Ron-Robert Zieler

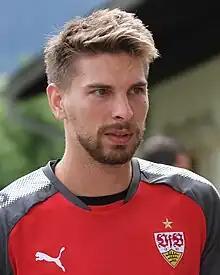
Zieler with VfB Stuttgart in 2017

Ron-Robert Zieler (born 12 February 1989) is a German professional footballer who plays as a goalkeeper for Bundesliga club 1. FC Köln. Between 2011 and 2015, he made six appearances for the Germany national team.